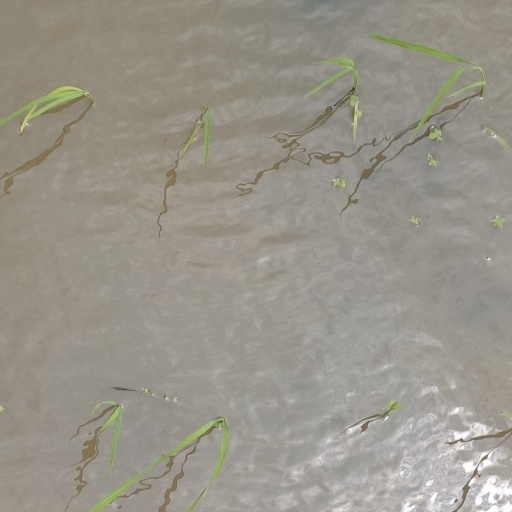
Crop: rice